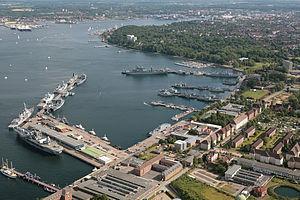
La Marine allemande, en allemand Deutsche Marine, est la marine de guerre de la République fédérale d’Allemagne. Elle était appelée Bundesmarine jusqu’à la réunification, en 1990. Son effectif en 2017 est de 16 000 marins.